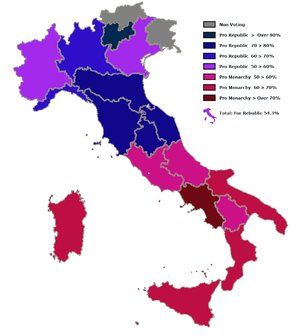
Kongeriget Italien / Politisk historie / Indre uro frem mod republikken 1943 - 1946
Resultatet fra folkeafstemningen i 1946 viste, at monarkiet stod stærkest i syd.
Kongeriget Italien eksisterede fra 1861, da Victor Emanuel 2. af Sardinien samlede de italienske stater til et kongerige. Det blev i 1946 afløst af den nuværende italienske republik.